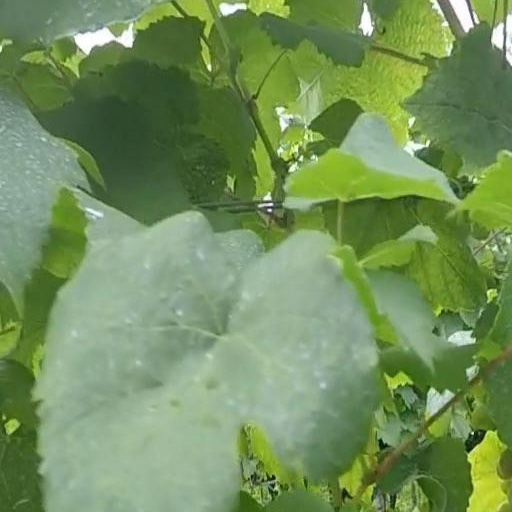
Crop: grape